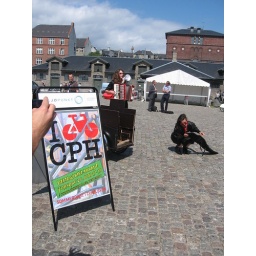
The ubiquitous sign with a fun female accordion duo in the background.